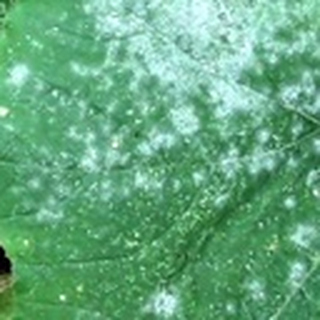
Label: cotton_powdery_mildew